Pork ribs

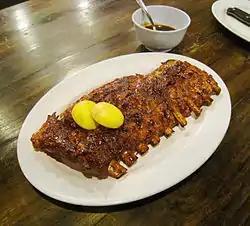
Balinese roasted pork ribs

Pork ribs are a cut of pork popular in Western and Asian cuisines. The ribcage of a domestic pig, meat and bones together, is cut into usable pieces, prepared by smoking, grilling, or baking – usually with a sauce, often barbecue – and then served.